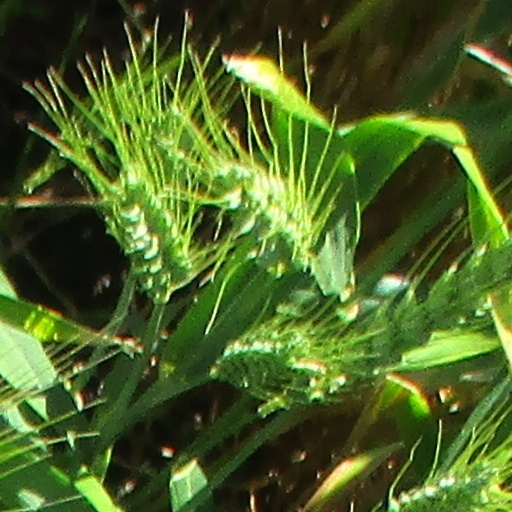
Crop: wheat